Paul Gilger

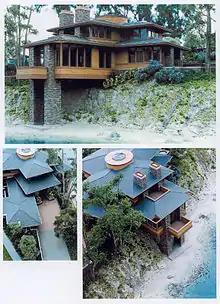
Edgewater, 2003

Paul Douglass Gilger (born October 13, 1954 in Mansfield, Ohio) is an architect, set designer, and playwright.